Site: brandenburg
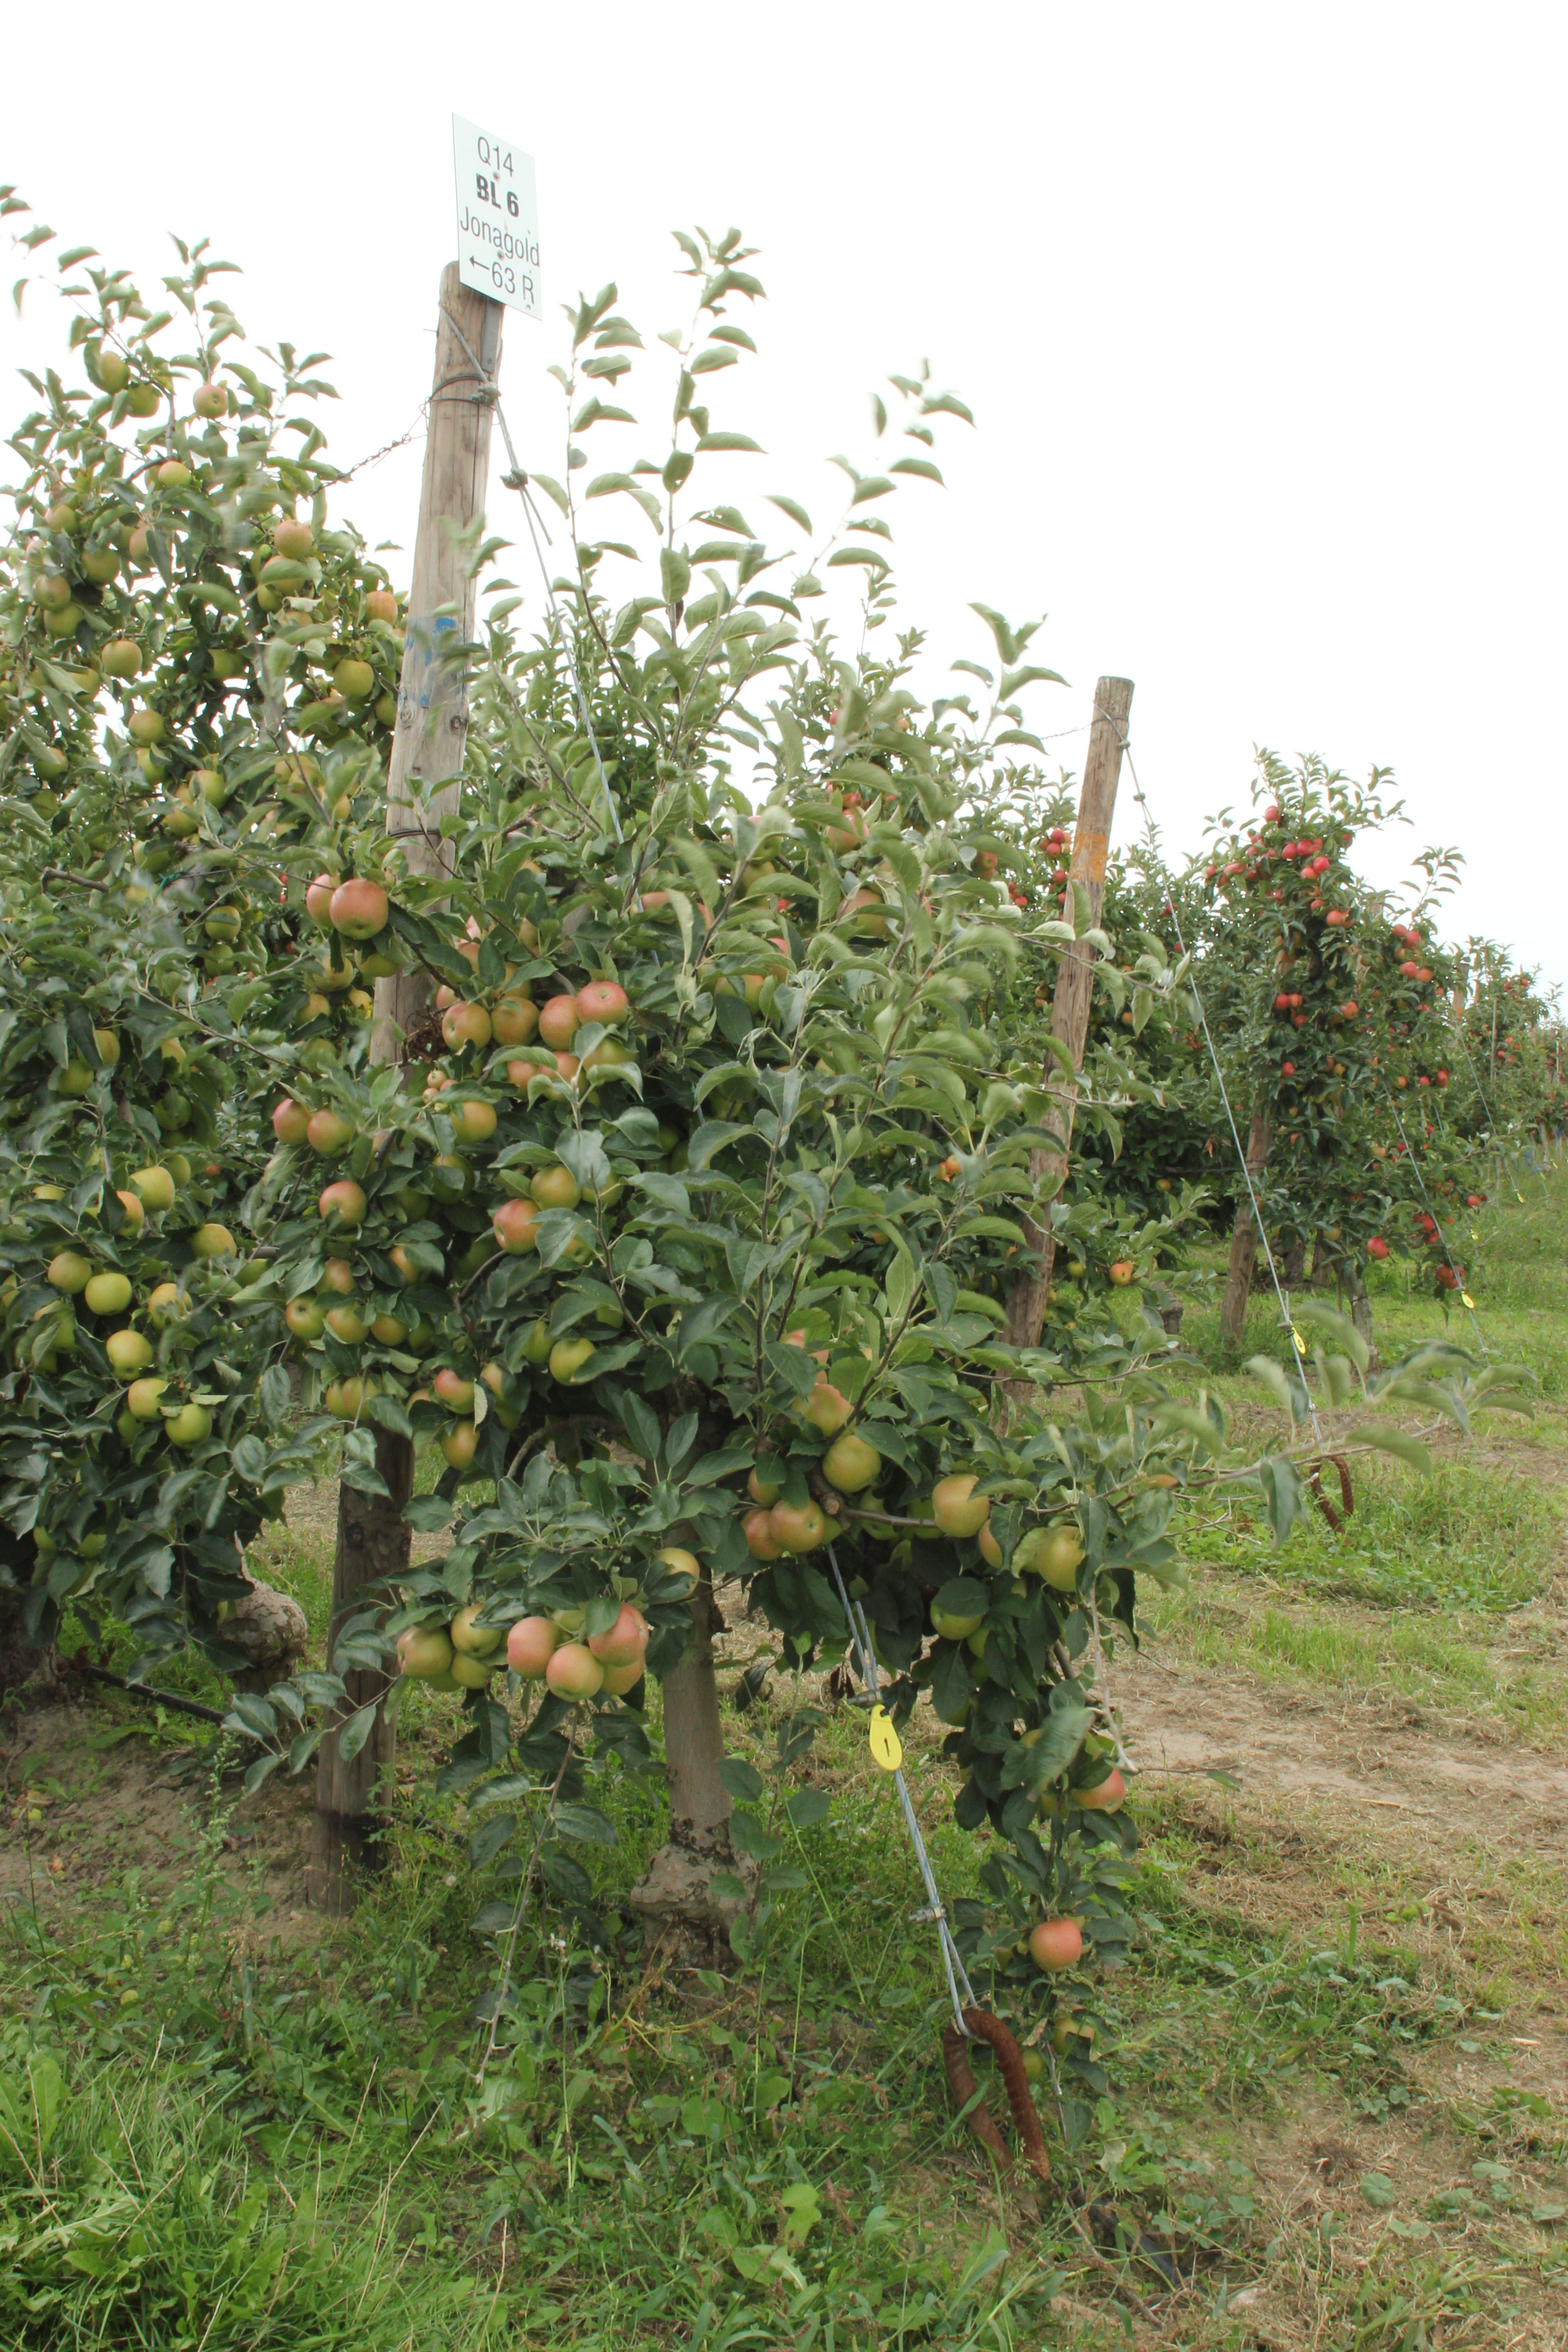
Growth stage (BBCH 87): Maturity of fruit and seed